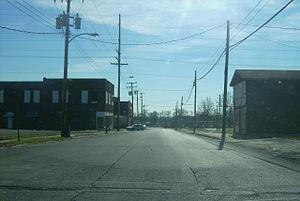
Carrier Mills est un village situé au sud-ouest du comté de Saline dans l'Illinois, aux États-Unis. Le village est incorporé le 20 novembre 1894.